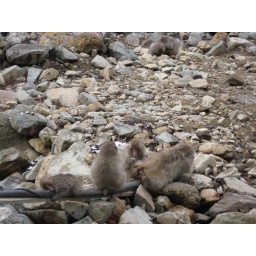
snow monkeys cuddle a hot water pipe in order to get warm!